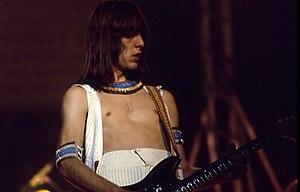
Todd Harry Rundgren est un musicien et producteur américain.